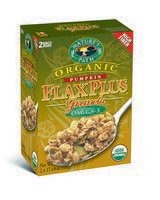
Item Name: Natures Path Flax Plus W/p Granola (1x25lb) ( Multi-Pack)
Value: 1.0
Unit: Count

Price: 147.77